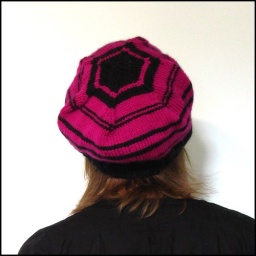
stripy beret in pink and black